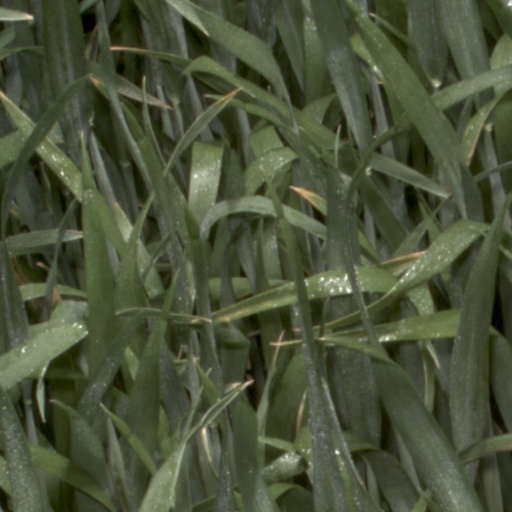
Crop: wheat